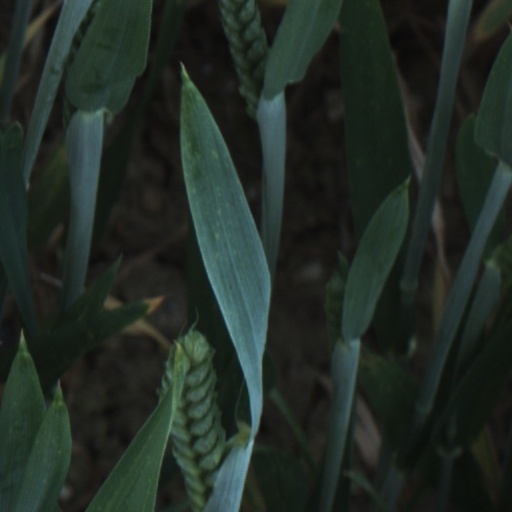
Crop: wheat